Nico Melamed

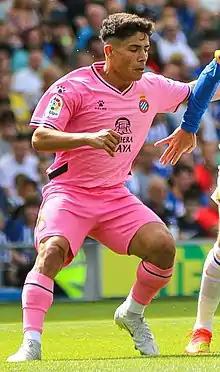
Melamed with Espanyol in 2022

Nicolás "Nico" Melamed Ribaudo (born 11 April 2001) is a Spanish professional footballer who plays as an attacking midfielder for Segunda Division club UD Almería.